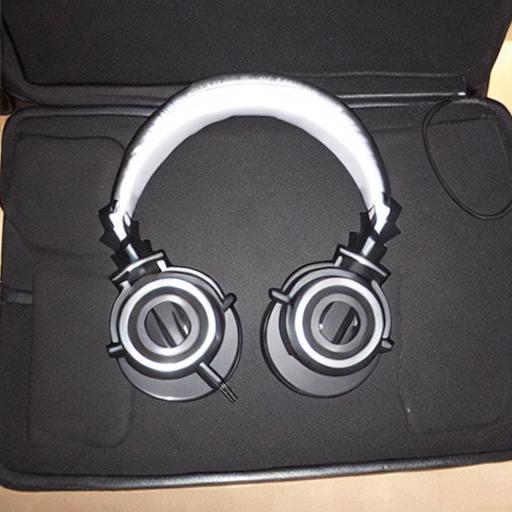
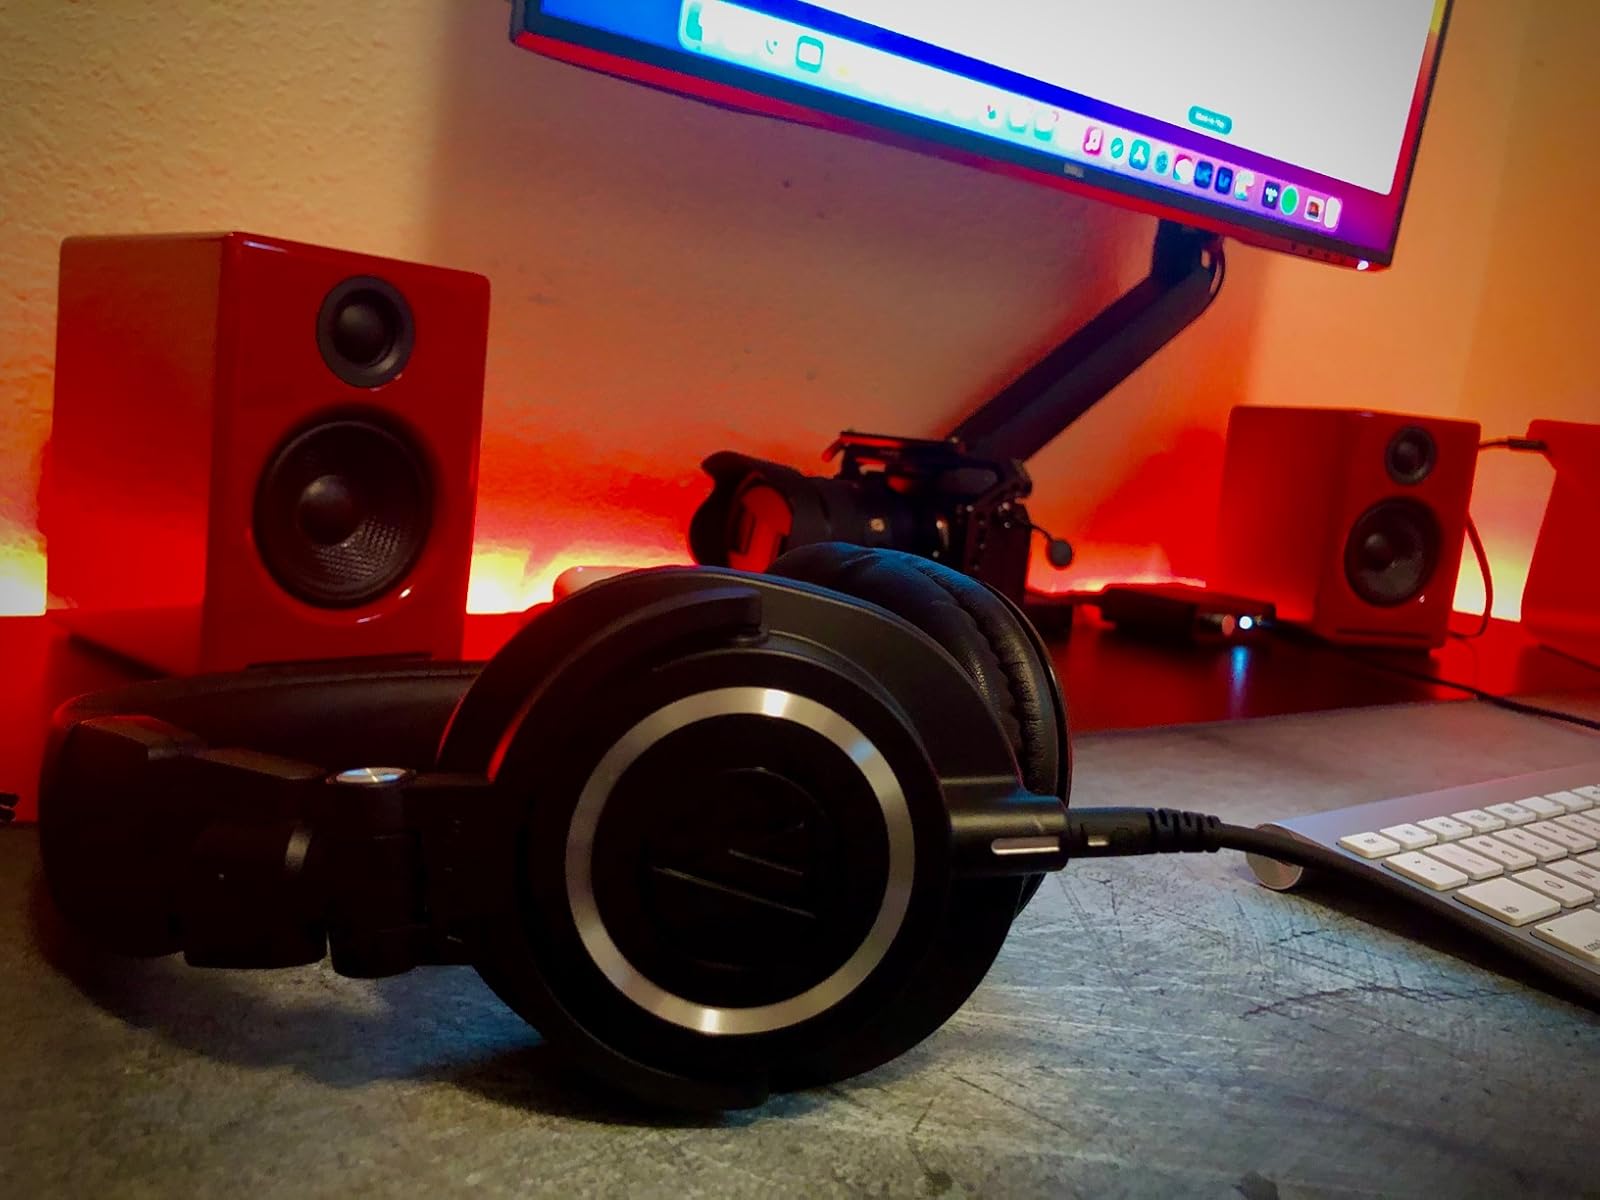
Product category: headphones
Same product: no